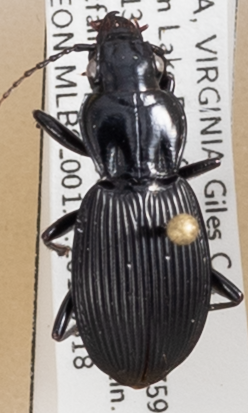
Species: Pterostichus lachrymosus
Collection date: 2019-06-18
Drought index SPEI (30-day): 0.36
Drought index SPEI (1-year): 2.09
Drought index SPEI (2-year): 2.09